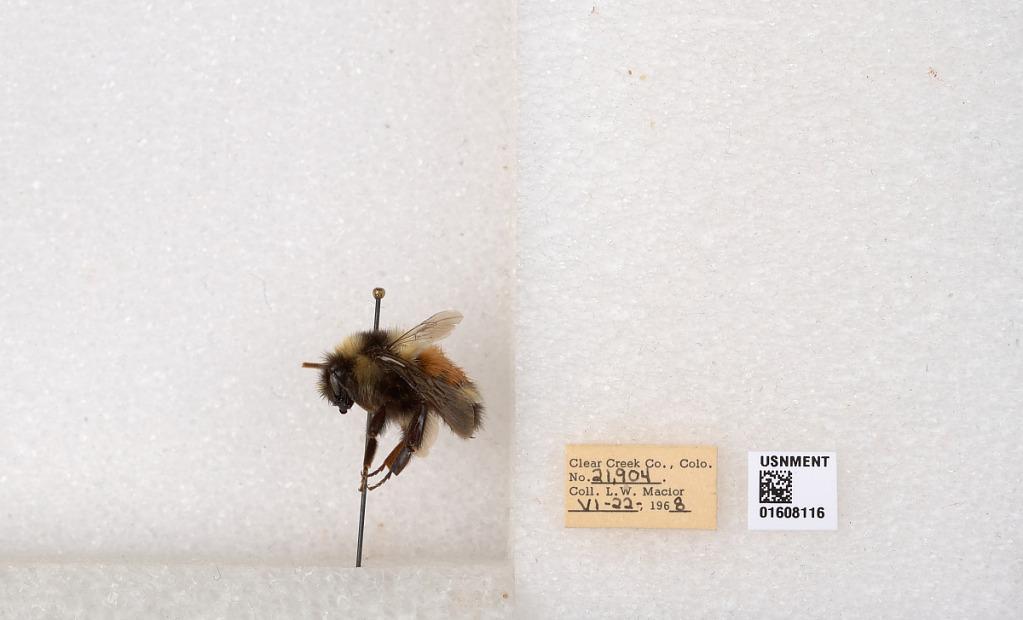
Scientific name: Bombus (Pyrobombus) sylvicola Kirby
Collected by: L. Macior
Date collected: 1968-6-22
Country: United States
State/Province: Colorado
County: Clear Creek
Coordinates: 39.6891, -105.644